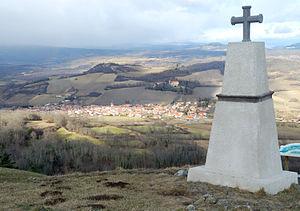
Saint-Sandoux
Saint-Sandoux est une commune française, située dans le département du Puy-de-Dôme en Auvergne-Rhône-Alpes. Elle fait partie de l'aire urbaine de Clermont-Ferrand.